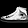
Label: Sneaker